Atlas of Peculiar Galaxies

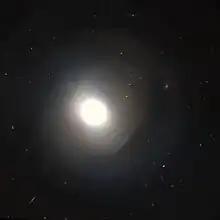
NGC 474, Arp 227

Galaxies in this category have either irregular structures (irregularities), notable dust lanes (absorption), or a grainy appearance (resolution). This category contains a mix of interacting galaxies distorted by tidal interactions, nearby dwarf irregular galaxies, and spiral galaxies with unusual large amounts of gas.